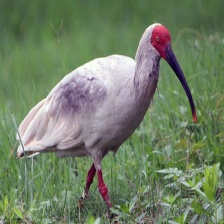
Species: ASIAN CRESTED IBIS
Scientific name: NIPPONIA NIPPON